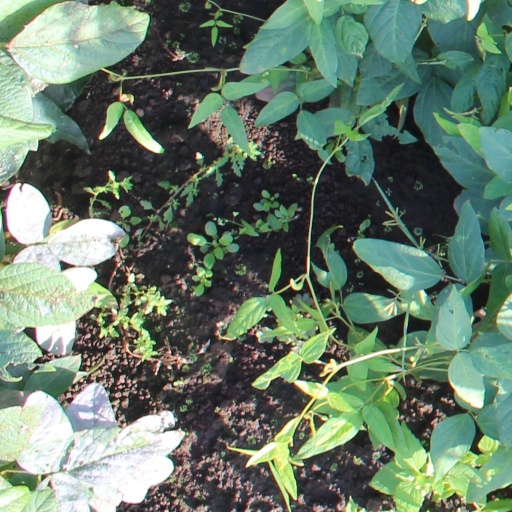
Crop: soybean